Grown Up Movie Star

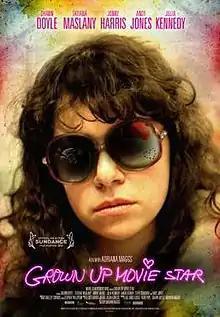

Grown Up Movie Star is a 2010 Canadian drama film written, directed and co-produced by Adriana Maggs. Shawn Doyle, Jill Knox Gosse and Paul Pope are the other co-producers. The film was produced by Pope Productions and distributed in Canada by Mongrel Media.